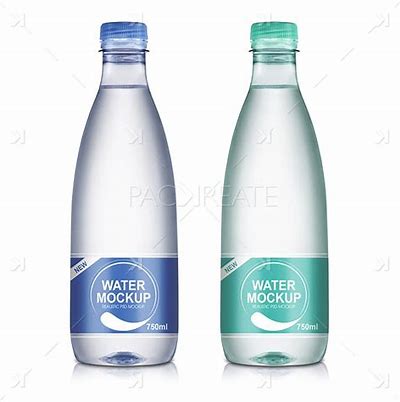
Label: plastic